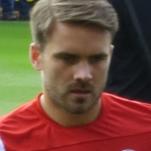
Age: 26